Eparchy of Zahumlje and Herzegovina

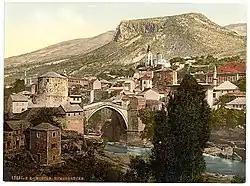
Cathedral of the Holy Trinity (white church with black roof) in Mostar

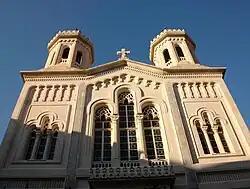
Church of the Holy Annunciation in Dubrovnik, Croatia

The region was under the Eastern Orthodox Metropolitanate of Dyrrachium, which in turn was under the Ecumenical Patriarchate of Constantinople or the Archbishopric of Bar. In 1089, the see of Trebinje ("Travunia") was briefly theoretically under the jurisdiction of the Archbishopric of Bar. The territory was constantly in a feudal state of continuous religious wars between the Roman Catholic and Eastern Orthodox denominations long before the incursion of Islamic invaders.